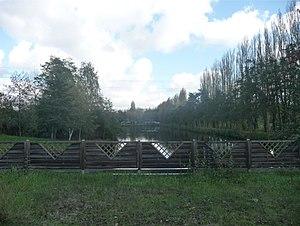
étang entre l'orge et la remarde à Ollainville
Ollainville est une commune française située à trente-deux kilomètres au sud-ouest de Paris dans le département de l'Essonne en région Île-de-France.